The Testament (Wiesel novel)

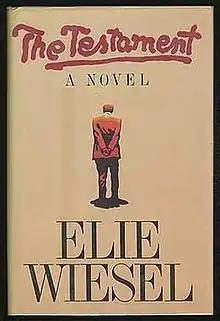
First US edition

Le Testament d'un poète juif assassiné (1980), translated into English as The Testament (1981) is a novel by Elie Wiesel. "The Testament", to be followed by "The Fifth Son", and "The Forgotten" mark a thematic change in Elie Wiesel's telling of the Holocaust and its aftermath as Wiesel moves into telling the story of three children of the survivors. The novel takes the form of the memoirs of a Russian Jewish poet, Paltiel Kossova, whose idealism leads him to turn from his Jewish religious heritage towards communism. The novel won the Prix du Livre Inter, and Prix des Bibliothécaires, Prix Interallie 1980 and was nominated for the Prix Concourt.